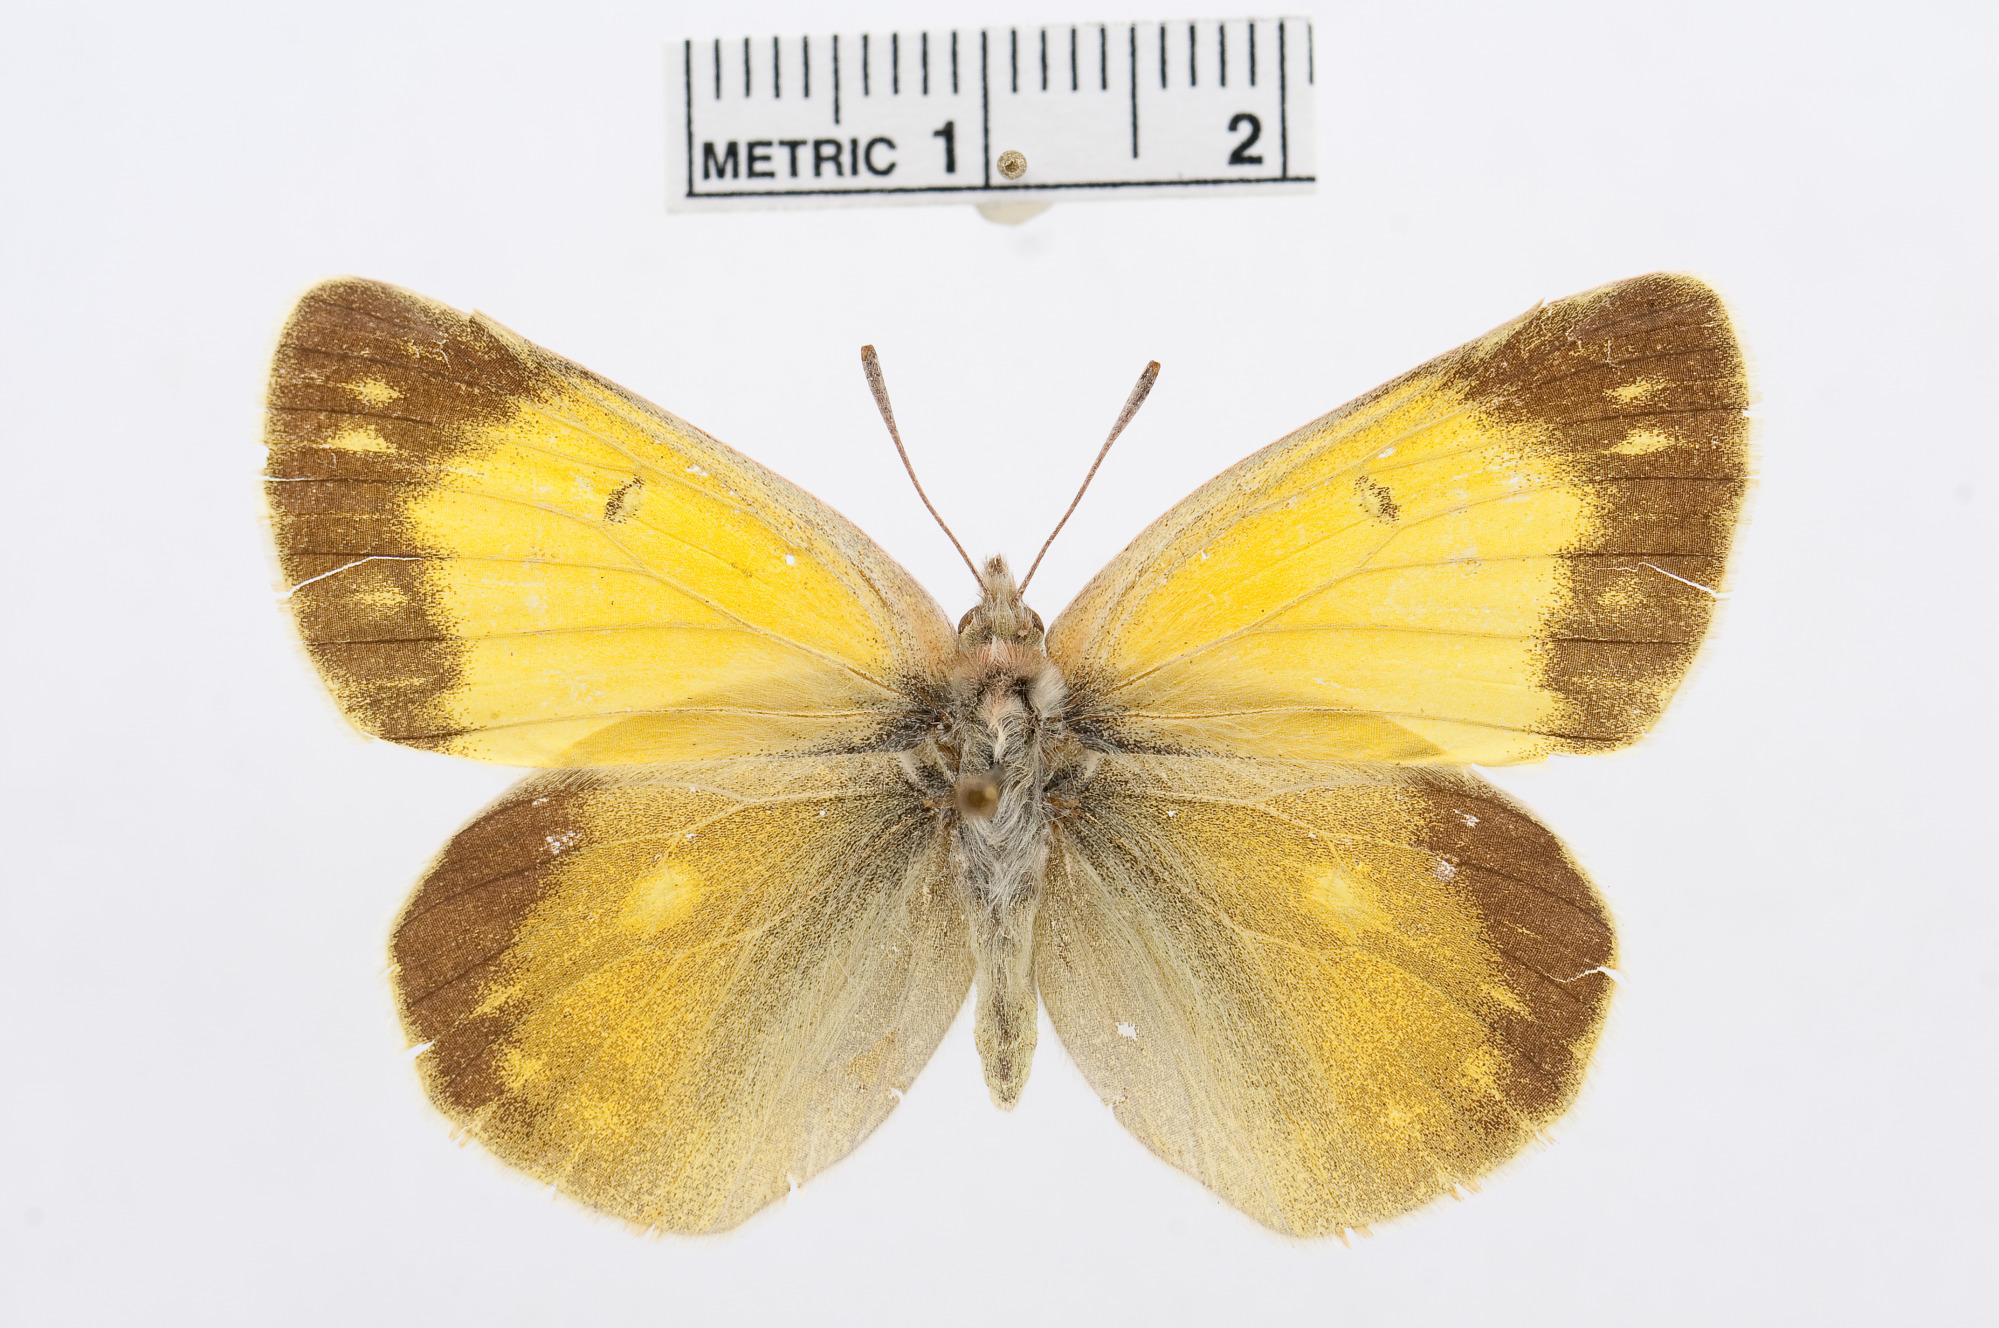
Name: Colias eogene
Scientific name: Colias eogene
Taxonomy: Animalia, Arthropoda, Hexapoda, Insecta, Lepidoptera, Pieridae, Coliadinae